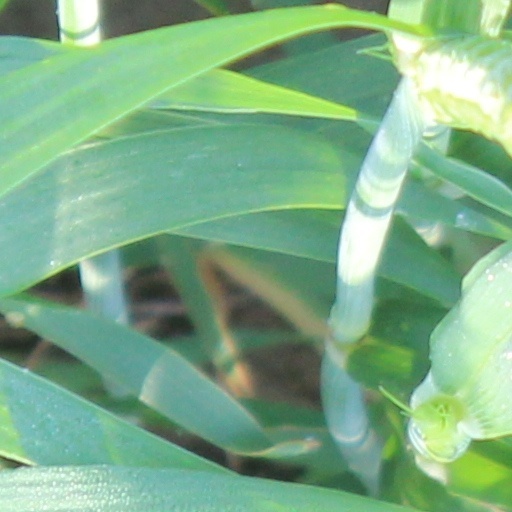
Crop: wheat